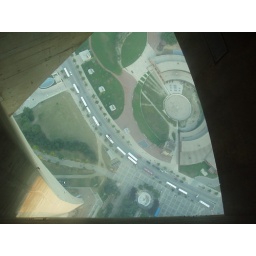
Toronto, CN Tower: Looking through the floor glass to the Roundhouse Park area below